Palio di Legnano

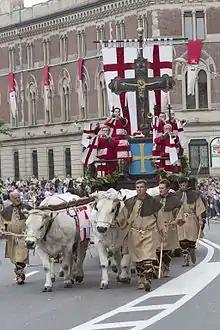
Il Carroccio during the medieval pageant of the Palio di Legnano 2015. In the background, Palazzo Malinverni

Subsequently, the "contrade" officially join the palio, an event that is preceded by the solemn presentation of the regencies of the same. These events are heralded by the following speech by the Supreme Magistrate: